Bacon-wrapped food

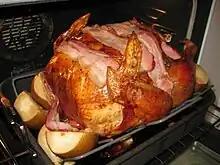
Bacon-wrapped turkey

Bacon-wrapped foods are foods that are prepared by being covered in bacon. They may be baked, fried, or grilled. Popular bacon-wrapped dishes include angels on horseback, devils on horseback, and pigs in blankets. Bacon has long been used for barding roasts, especially game birds.